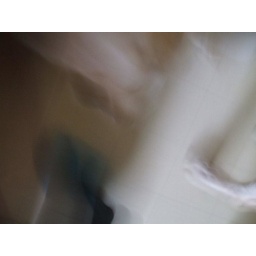
This is Dozer running from me with a tea towel he stole off the counter in the kitchen.